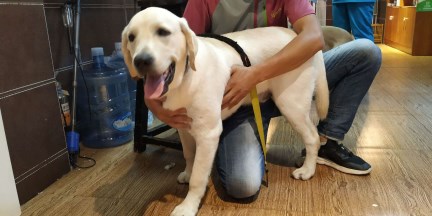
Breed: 3580-n000122-Labrador_retriever